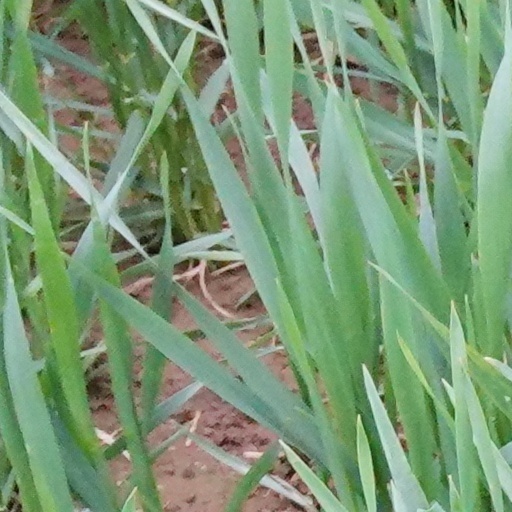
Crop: wheat